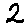
Label: 2